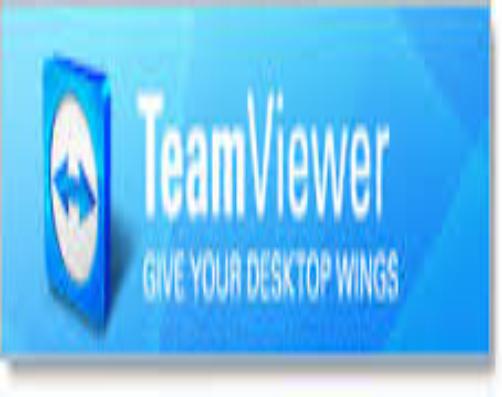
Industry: Others